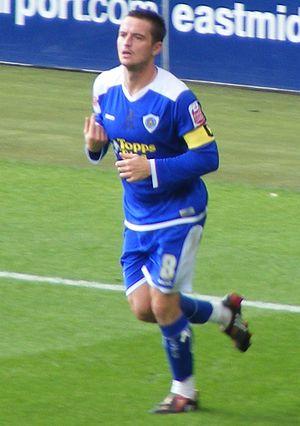
Matthew Oakley est un ancien footballeur anglais. Il jouait poste de milieu de terrain.